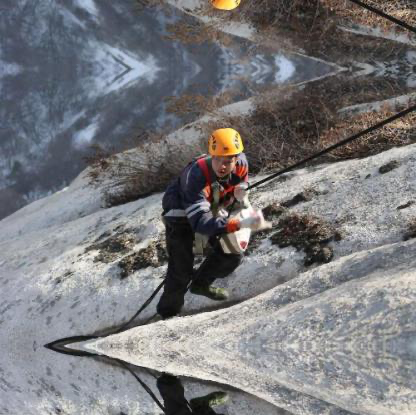
Objects in the image:
label: helmet
label: helmet